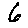
Label: 6